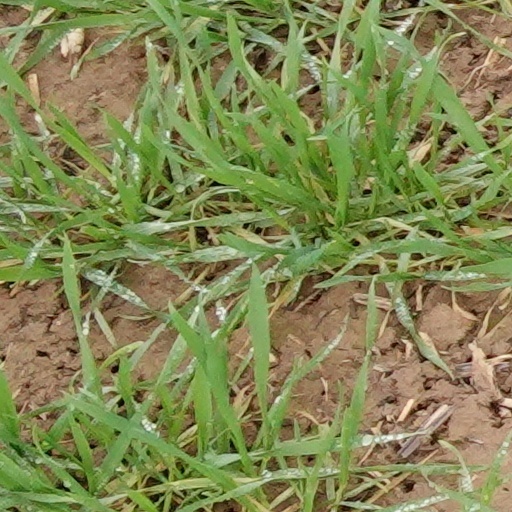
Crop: wheat